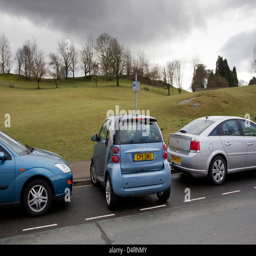
the legal confusion over perpendicular parking smart car parking in small space between other cars